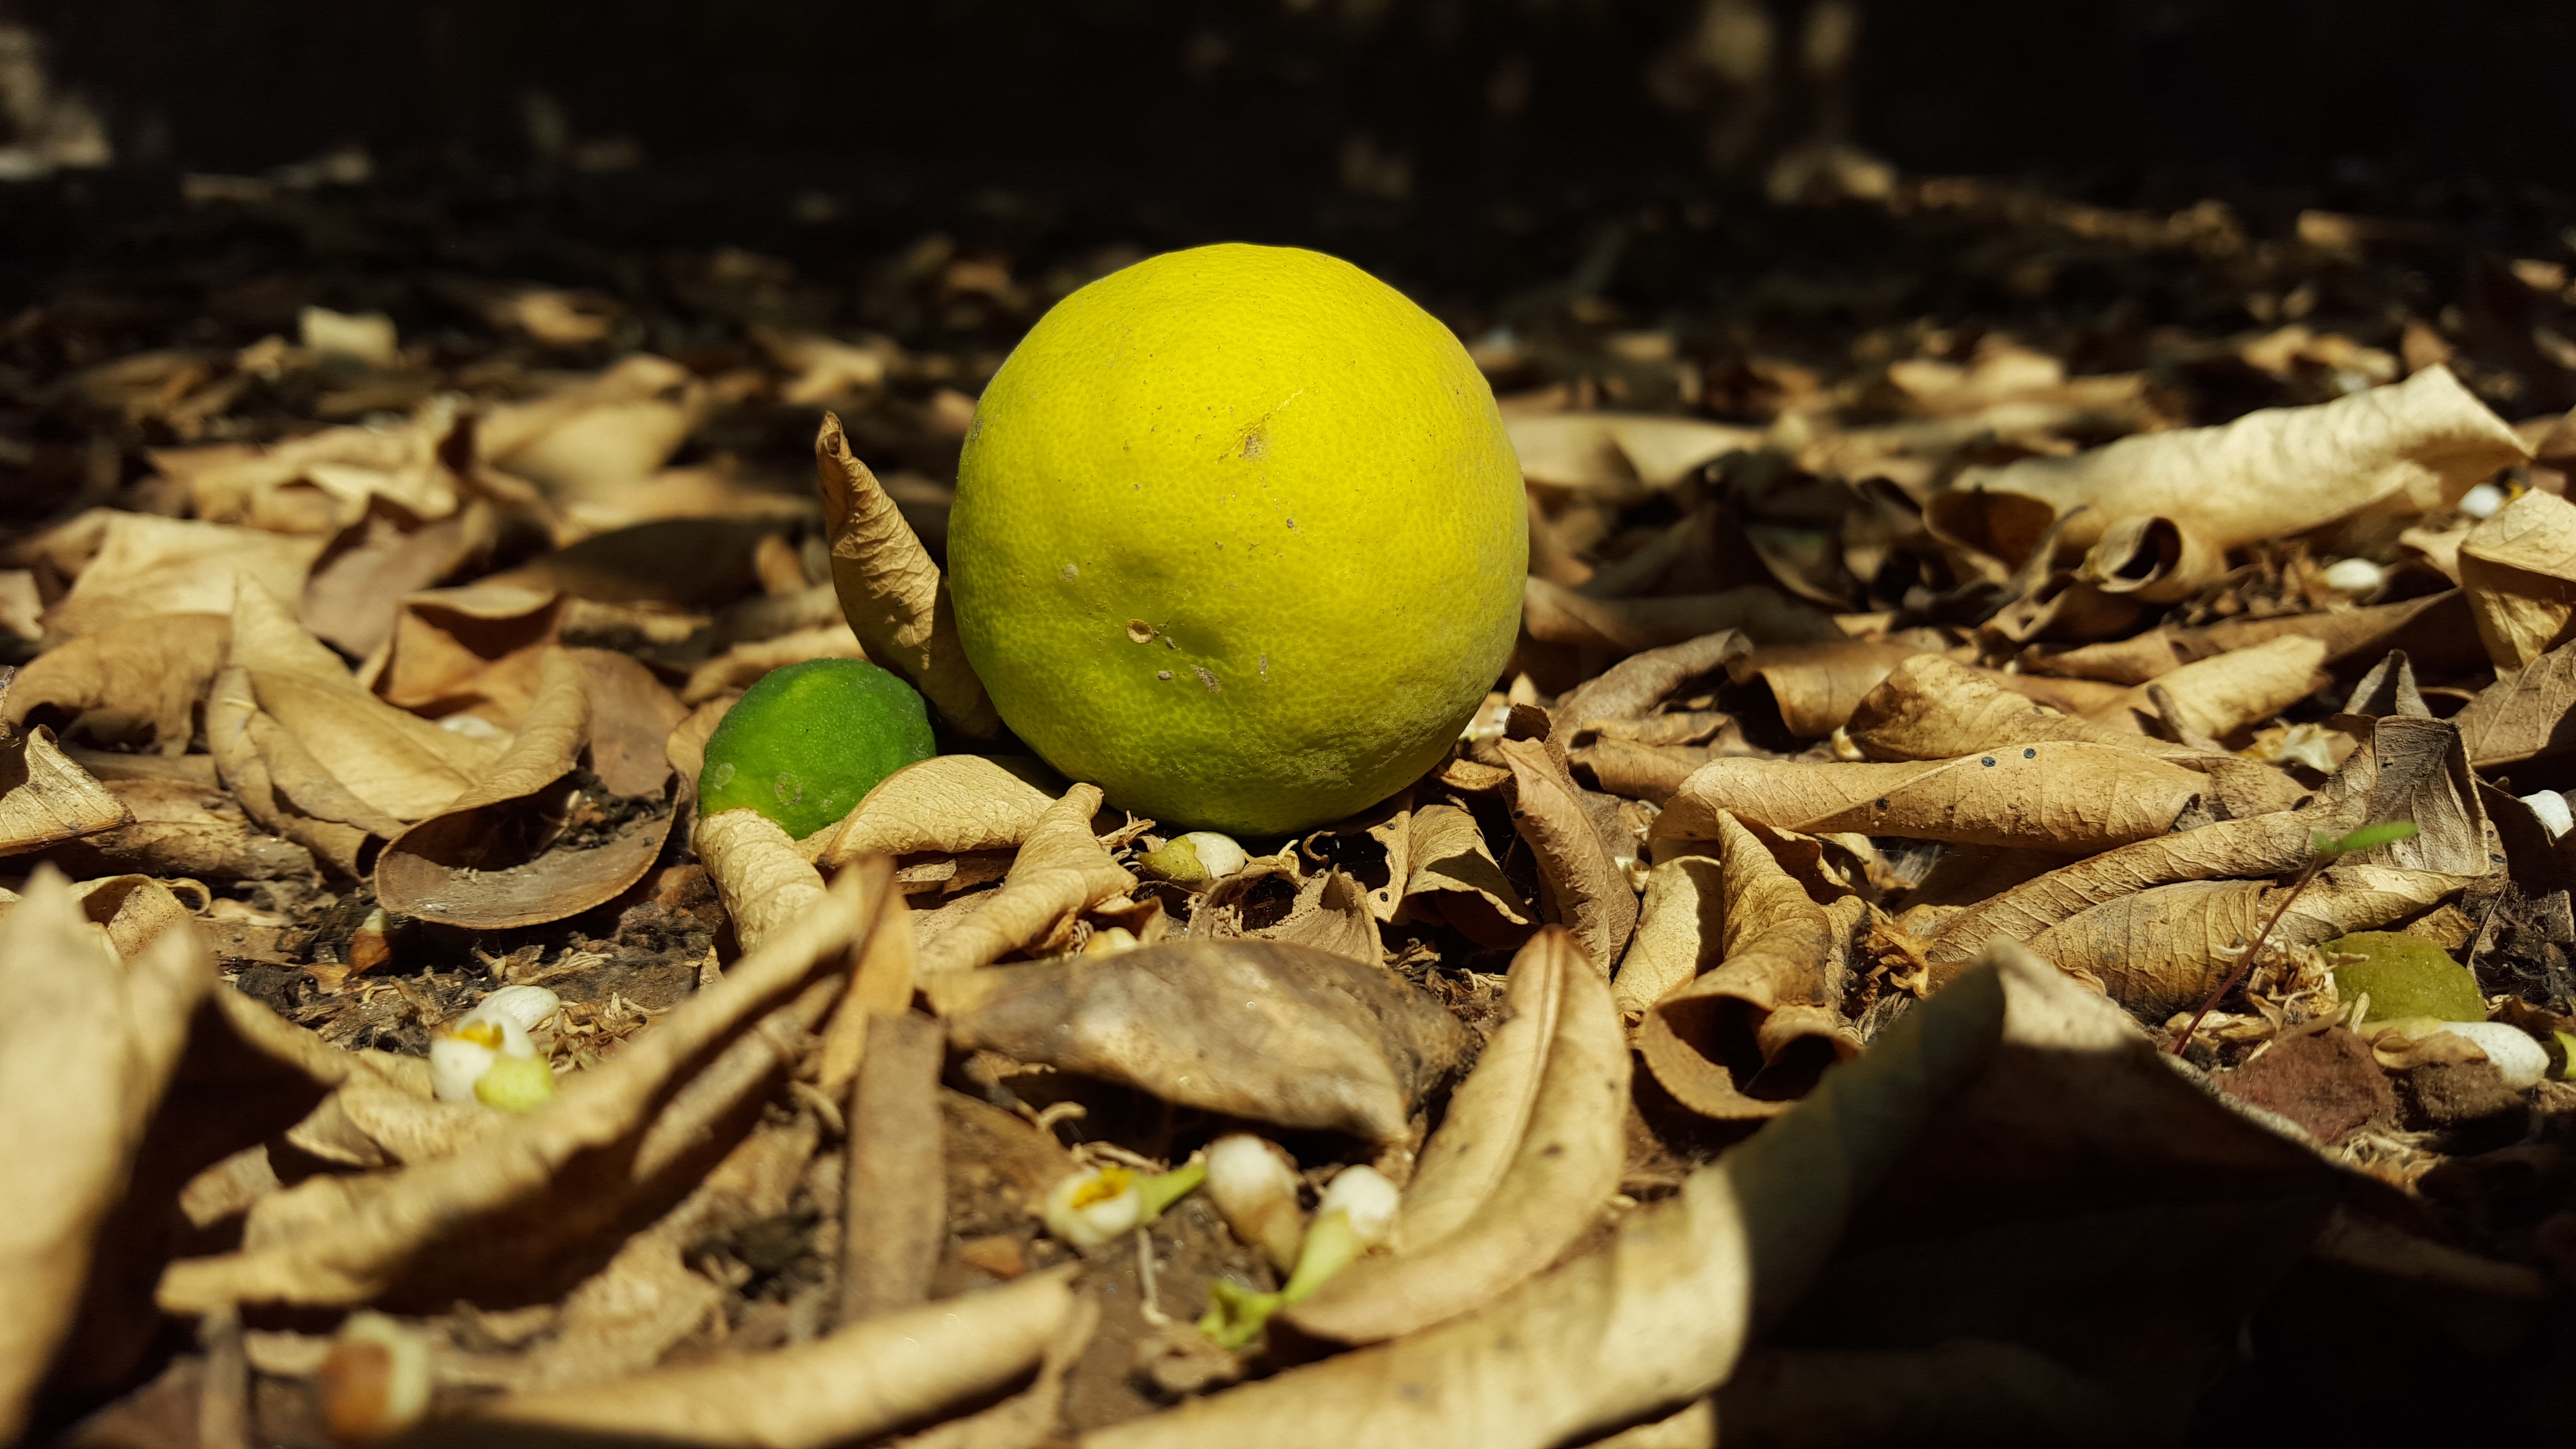
tree, nature, plant, fruit, leaf, flower, food, green, produce, autumn, botany, yellow, garden, flora, lemon, close up, leaves, macro photography, flowering plant, land plant